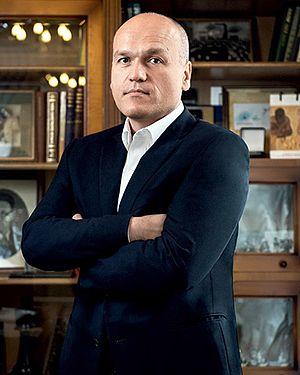
Andreï Vassilievitch Filatov Català: Andrei Vasílievitx Filàtov
Andreï Vassilievitch Filatov, né le 18 décembre 1971 à Krivoï Rog, dans l'oblast de Dnipropetrovsk, est un homme d'affaires russe, président du conseil d'administration de la société d'investissement « Tuloma », coactionnaire dans la société Globaltrans. Il est également président de la Fédération russe des échecs. Il a le titre d'académicien honoraire de l'Académie russe des arts.